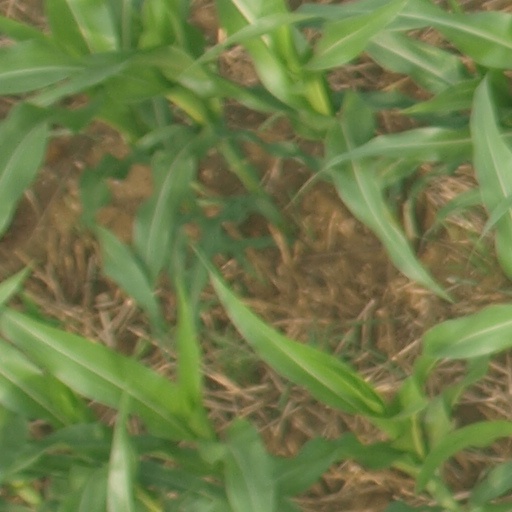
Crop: maize; corn